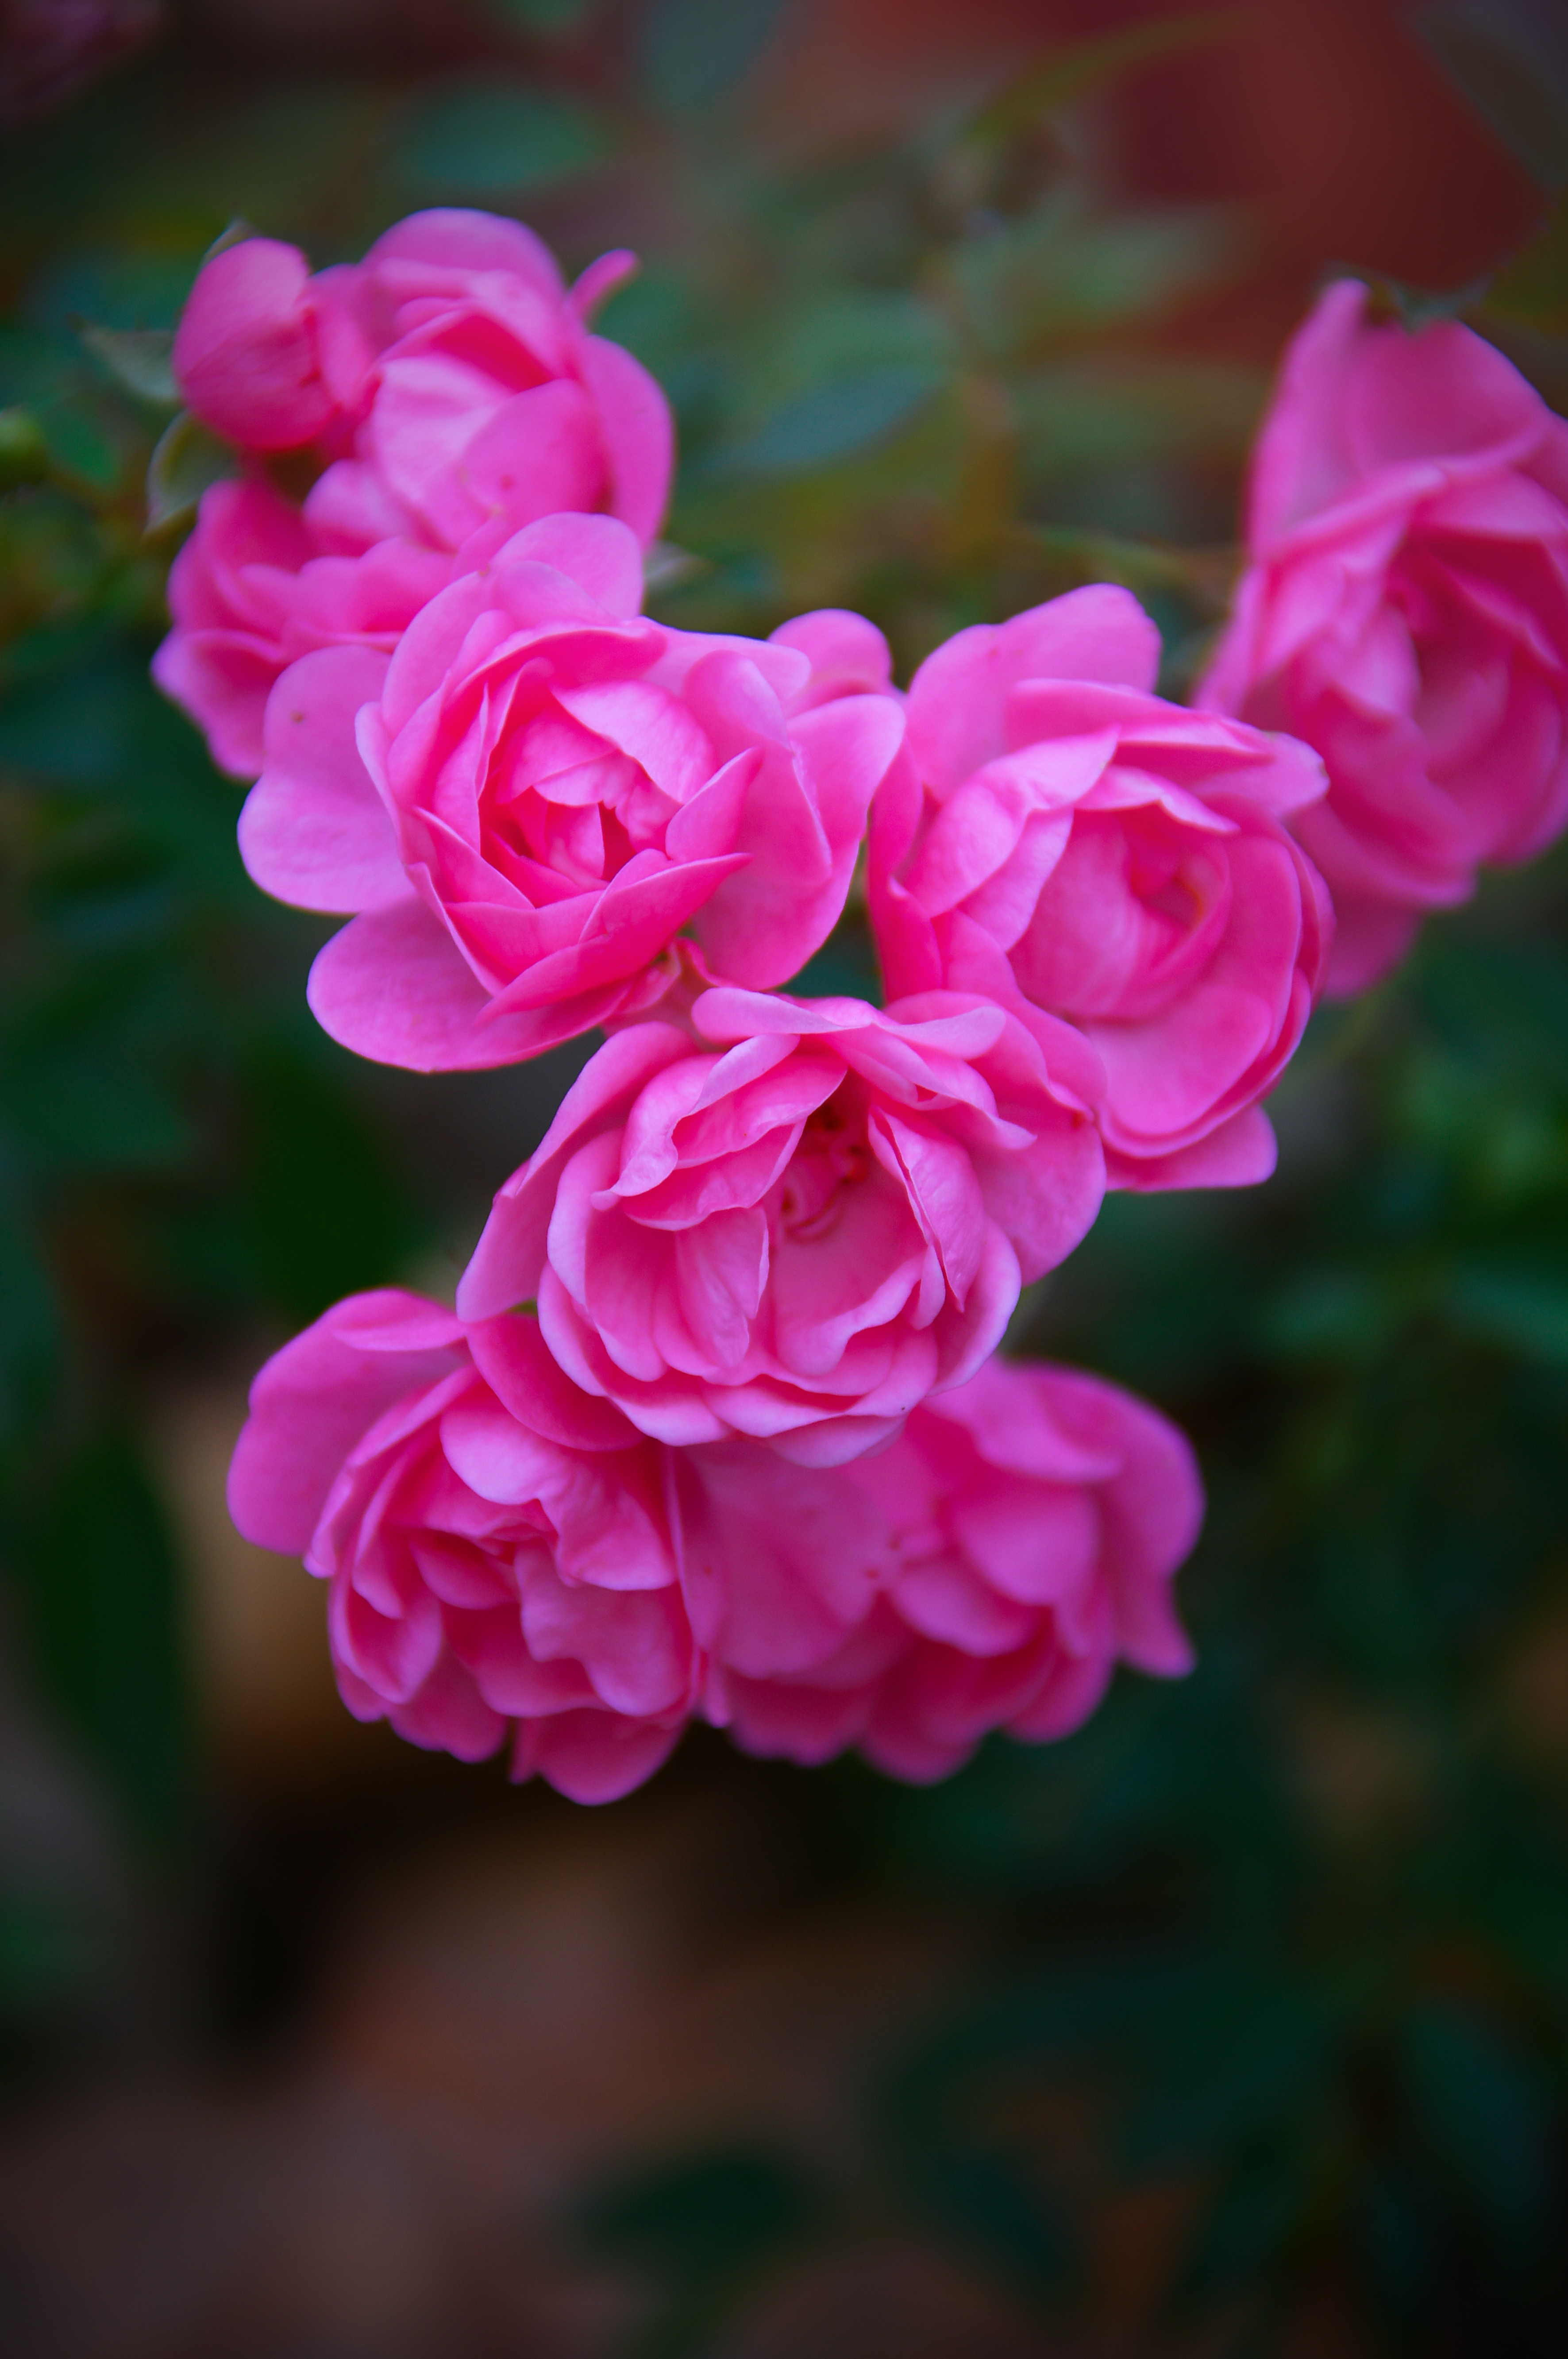
rose, pink, autumn, garden, bright, roses, beautiful, nature, green, flower, plant, leaf, petal, bloom, climbing, blooming, flowers, bush, floral, park, blossom, color, red, background, rose family, garden roses, flowering plant, floribunda, flora, rosa centifolia, rose order, china rose, begonia, pink family, plant stem, magenta, annual plant, japanese camellia, shrub, rosa wichuraiana